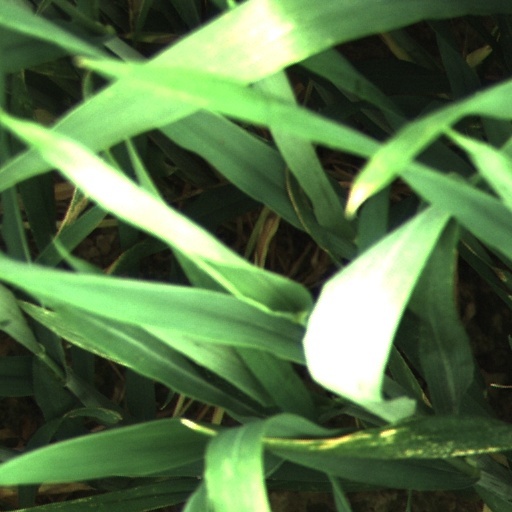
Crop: wheat